Linn Isobarik

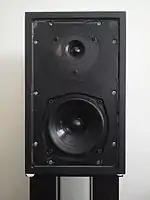
The Linn Kan, which shares two of the drive units of the Isobarik

The Isobarik loudspeaker has received some polarised opinions, although "Hi-fi News" noted that the speaker kept its promise by managing to "play the lowest bass guitar notes cleanly and give an impression of unlimited bass extension". The Linn/Naim triamped active system, using a LP12 source, Naim amplification and electronic crossovers together with the Isobarik PMS, was regarded as the pinnacle of "flat-earther" hi-fi systems, and the speaker is integral to the general aura of mysticism that went with the Linn/Naim equipment.